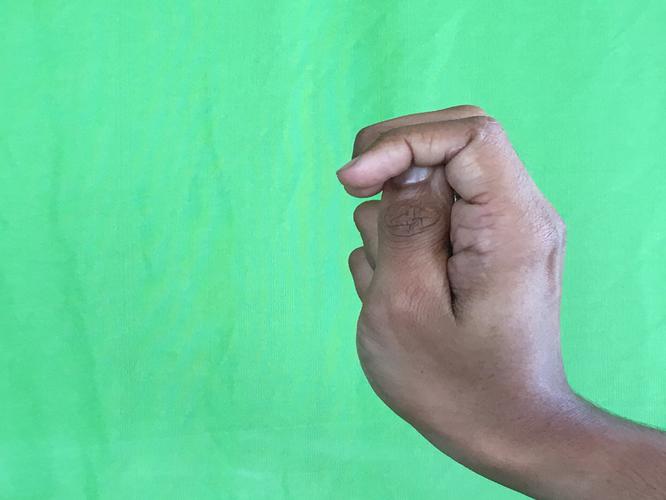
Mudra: Katakamukha_2
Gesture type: single_hand